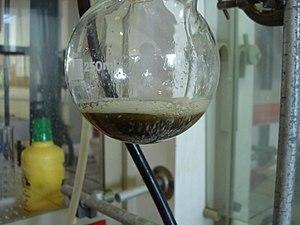
Préparation du bromure de phénylmagnésium à partir de bromobenzène et de magnésium métallique.